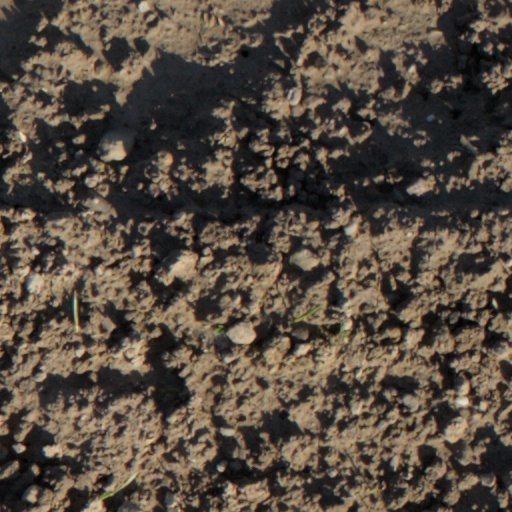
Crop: wheat